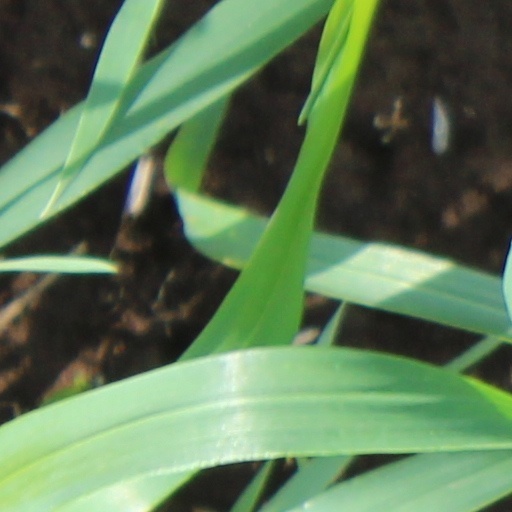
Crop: wheat